Living cationic polymerization

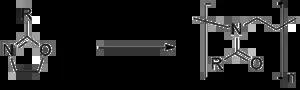
Living cationic ring-opening polymerization of 2‑oxazoline to poly(2‑oxazoline)

In Living cationic ring-opening polymerization the monomer is a heterocycle such as an epoxide, THF, an oxazoline or an aziridine such as t-butylaziridine. The propagating species is not a carbocation but an oxonium ion. Living polymerization is more difficult to achieve because of the ease of termination by nucleophilic attack of a heteroatom in the growing polymer chain. Intramolecular termination is called backbiting and results in the formation of cyclic oligomers. Initiators are strong electrophiles such as triflic acid. Triflic anhydride is an initiator for bifunctional polymer.